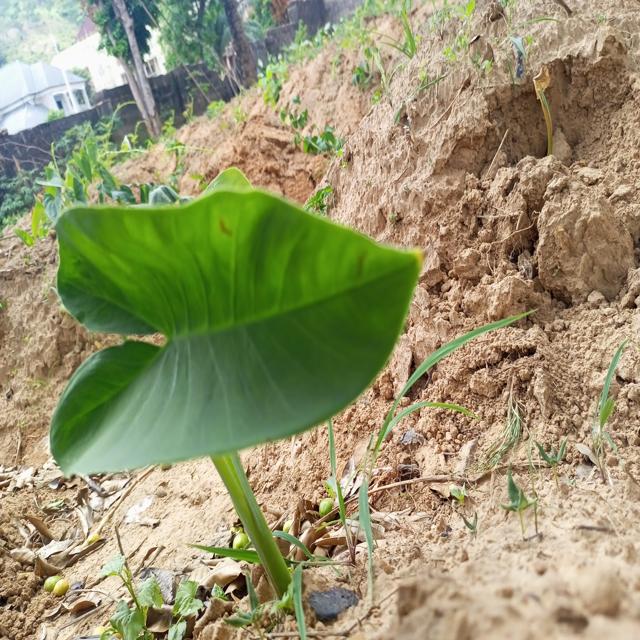
Label: Healthy